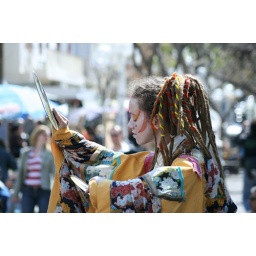
Custom girl in street acting